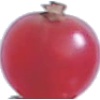
Label: Redcurrant 1